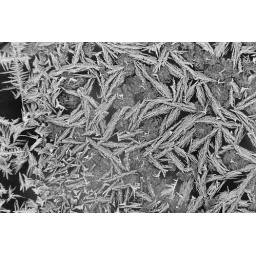
Frost in black and white